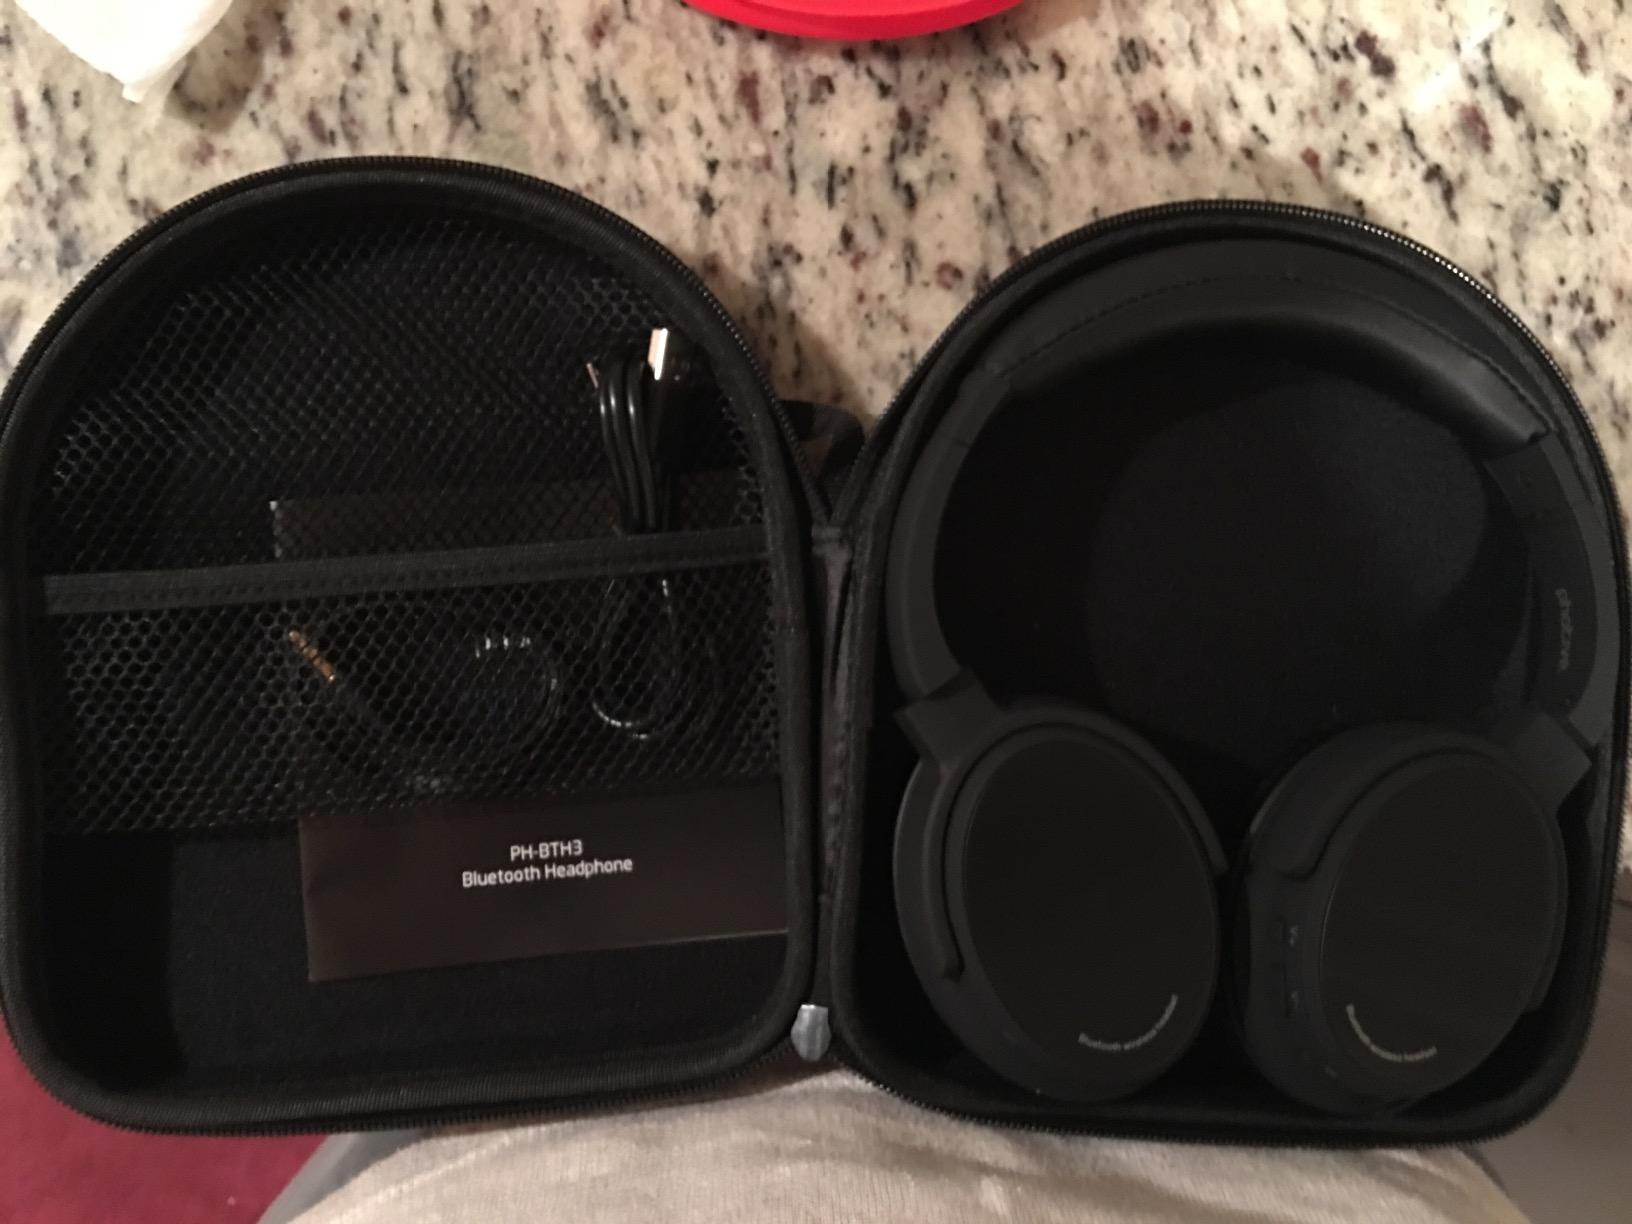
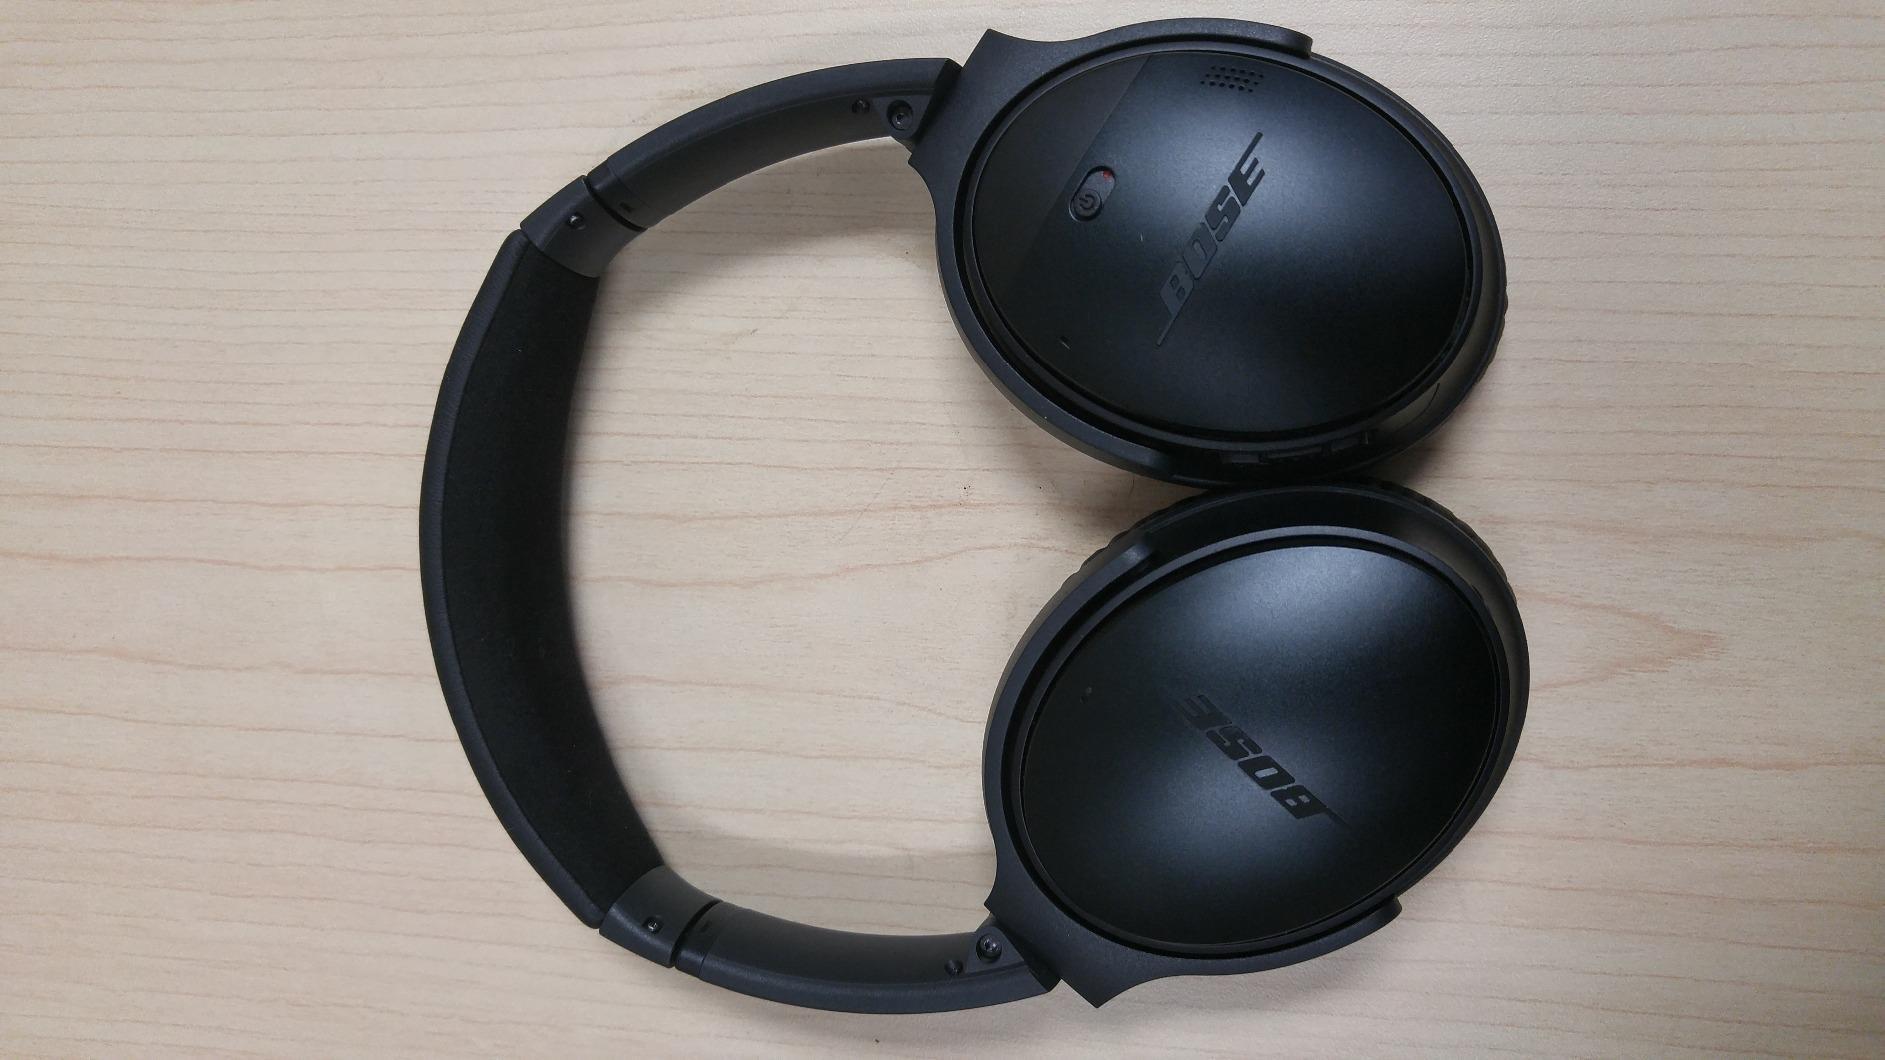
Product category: headphones
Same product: no